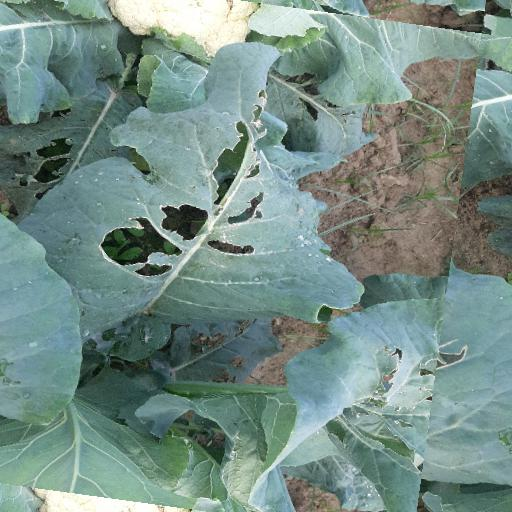
Label: Black Rot